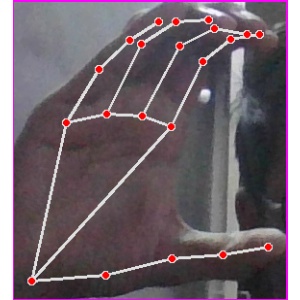
अक्षर: ऋ